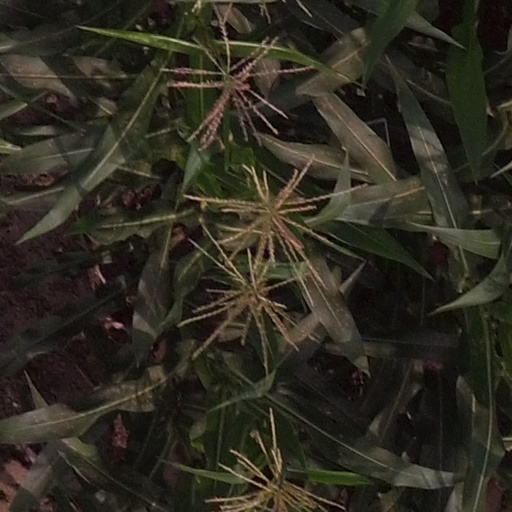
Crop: maize; corn